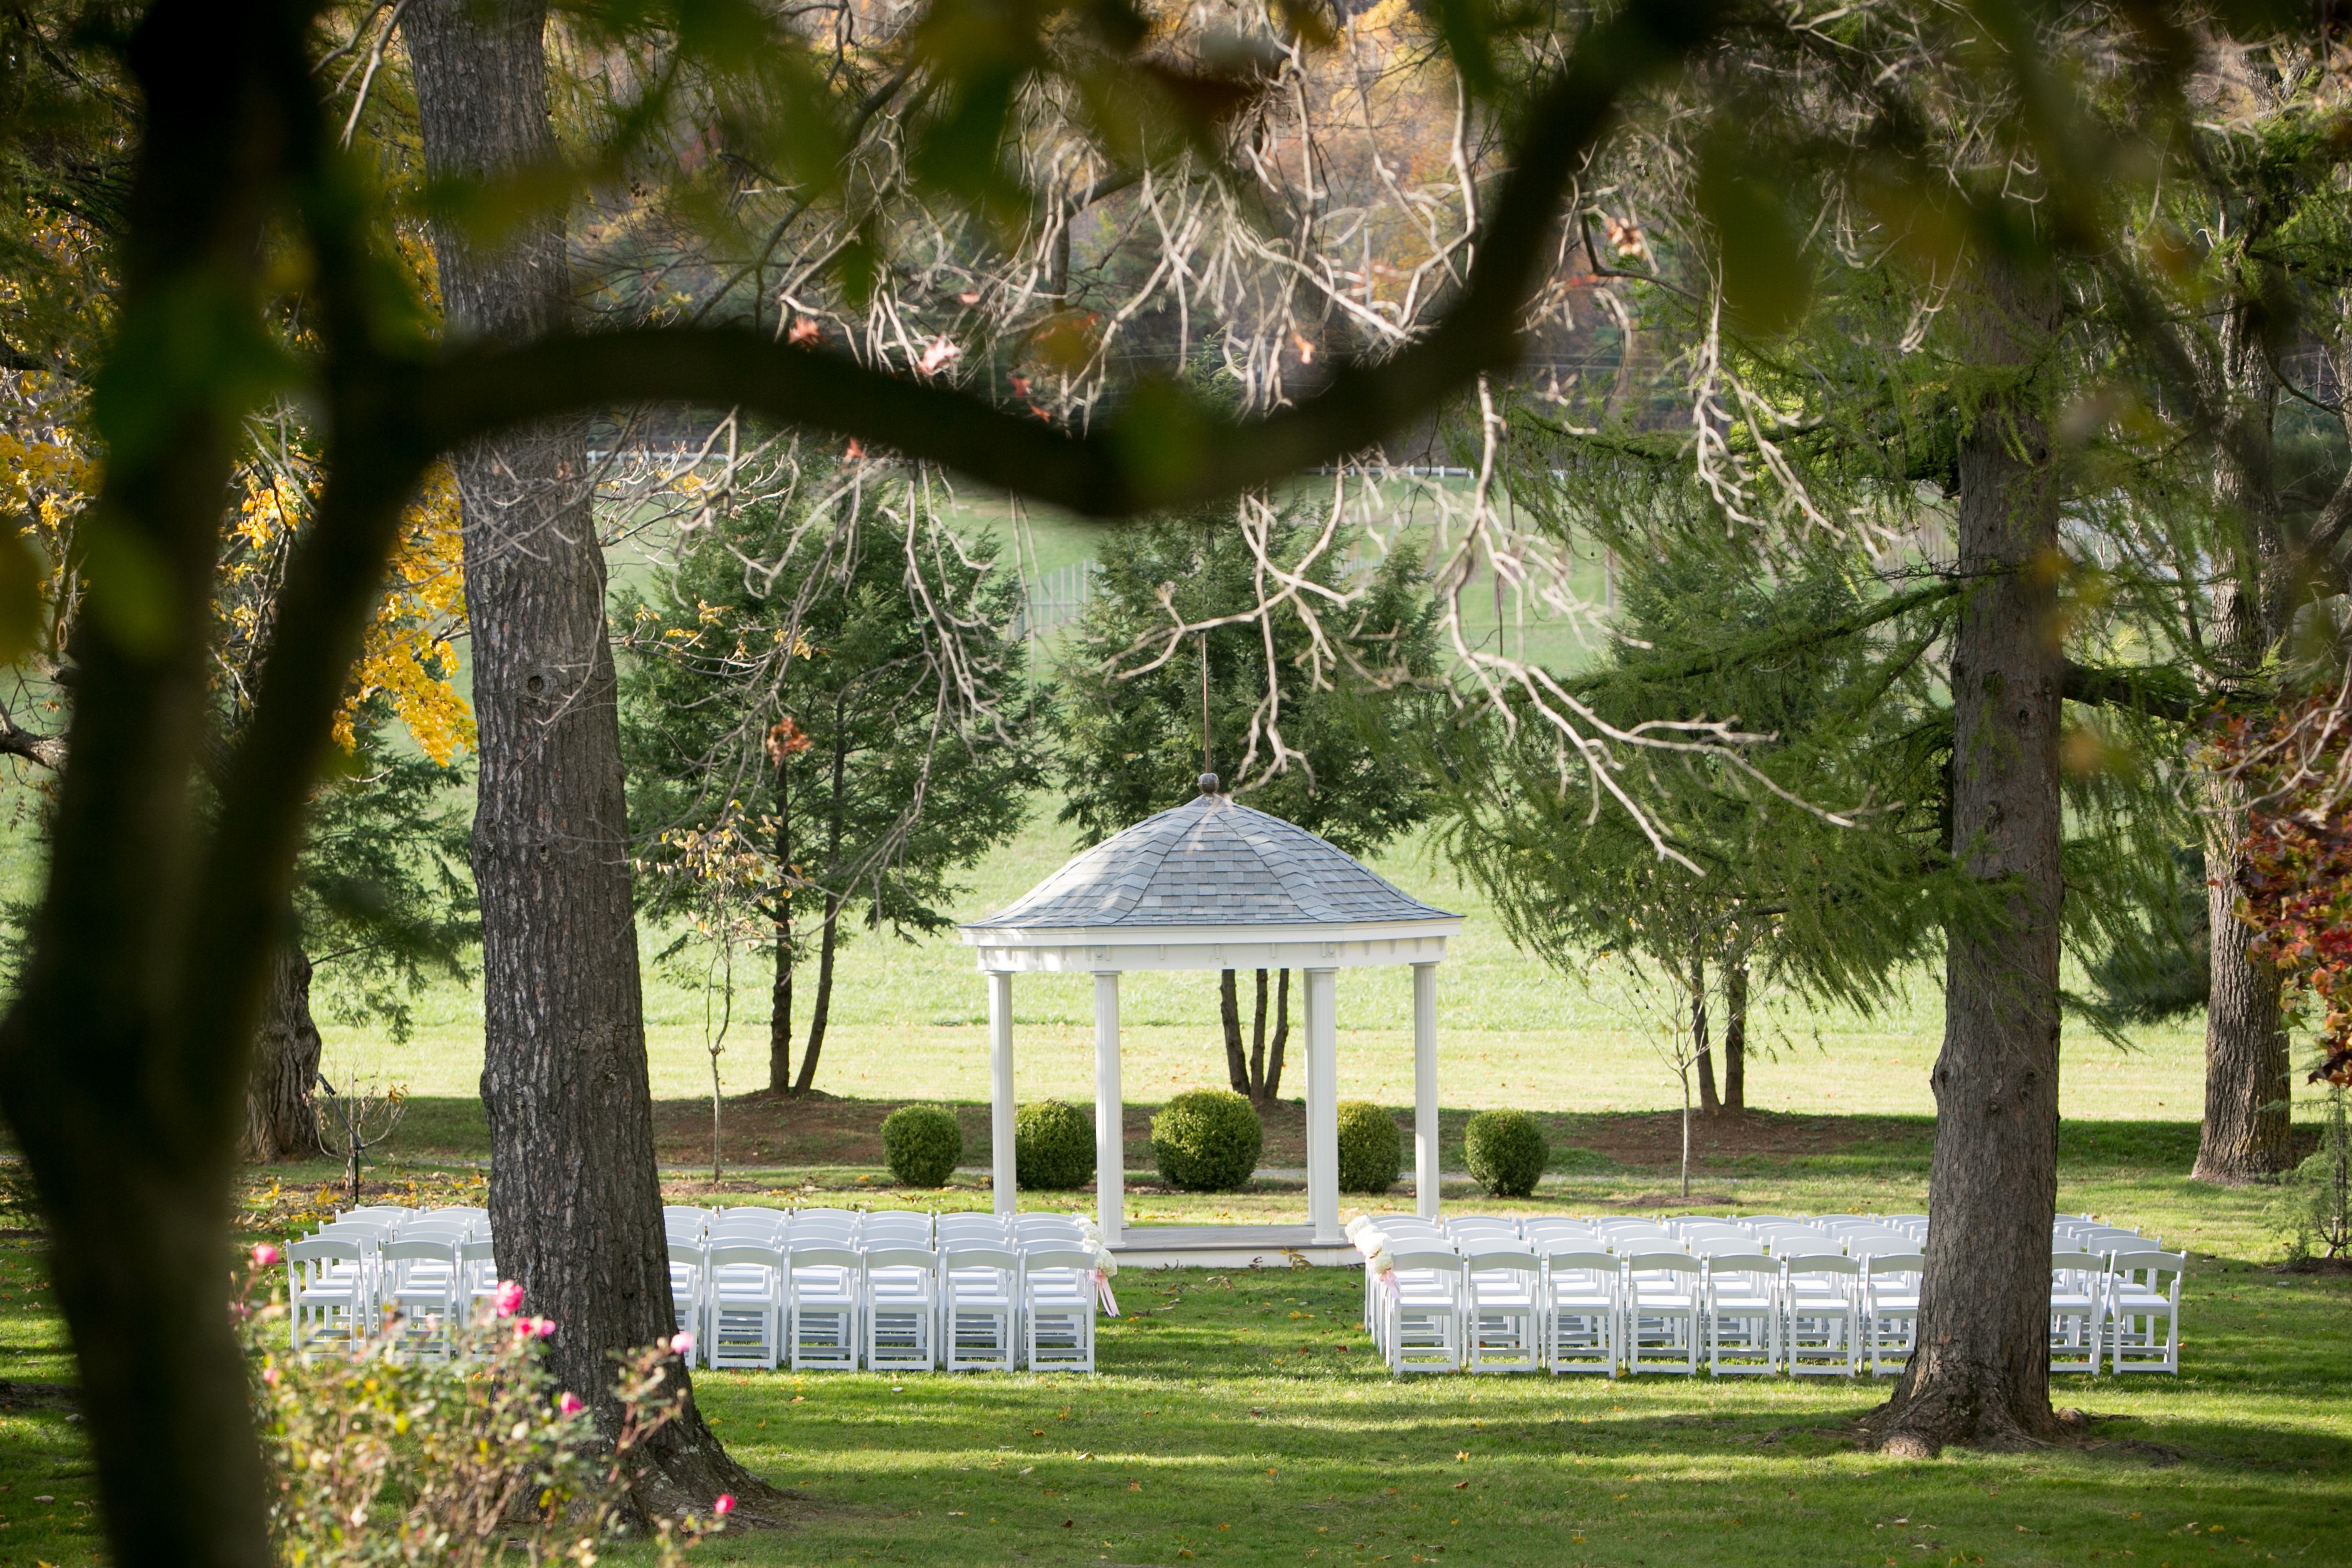
landscape, tree, fall, flower, park, backyard, botany, garden, wedding, decor, outdoors, ceremony, chairs, pavilion, estate, woodland, woody plant